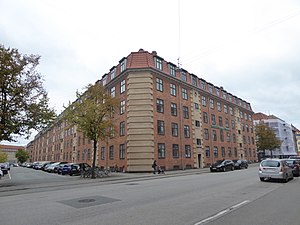
Nygårdsvej (København) / Nævneværdige bygninger i gaden
Andelsboligforeningen Nymindegaard.
Nygårdsvej er en ca. 1 km lang gade på Østerbro i København. Den begynder som en sidegade til Østerbrogade og fortsætter mod vest henover Vennemindevej til Sankt Kjelds Plads, hvorefter den bliver til Sejrøgade. Vejen har fået sit navn omkring 1876 efter en ejendom, der lå på stedet.